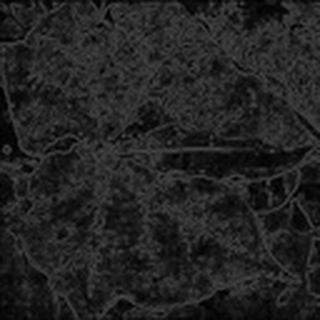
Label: cotton_bacterial_blight